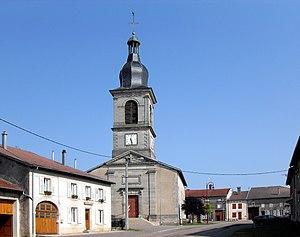
L*église des Saint-Médard à Damas-aux-Bois
Damas-aux-Bois est une commune française située dans le département des Vosges, en région Grand Est.